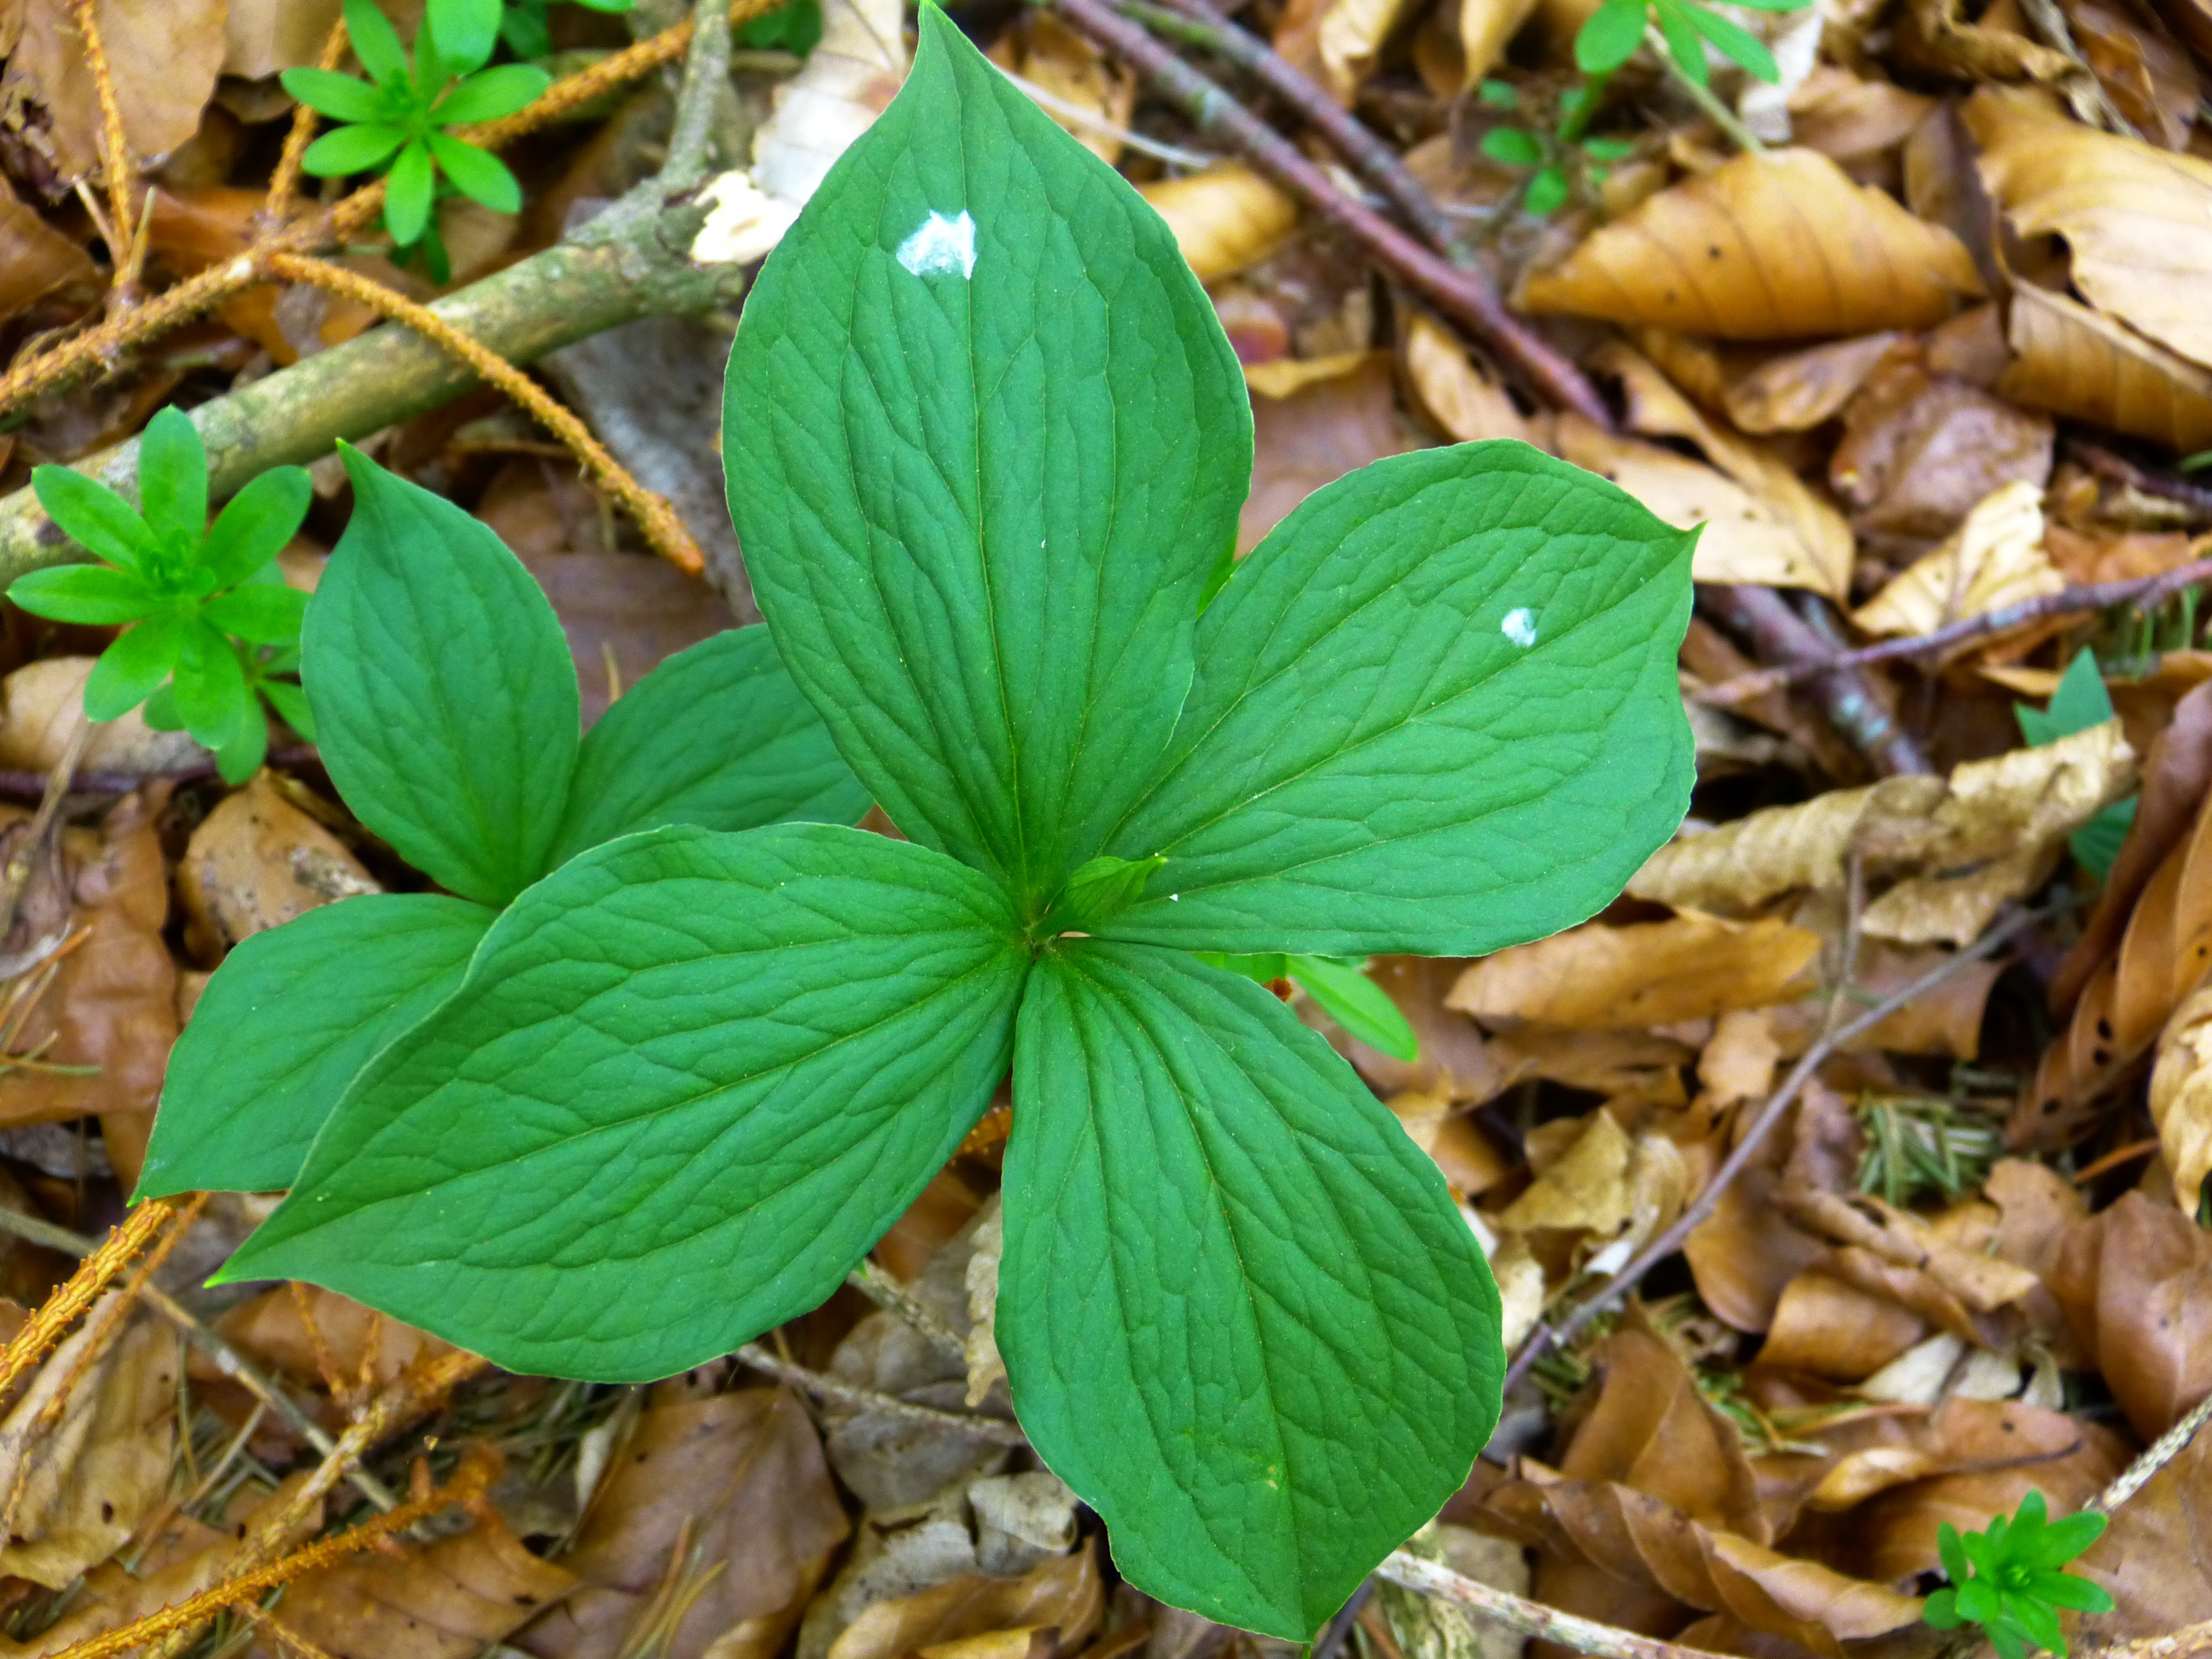
forest, plant, berry, leaf, flower, green, herb, botany, blue, flora, wildflower, wild plant, leaves, toxic, flowering plant, forest plant, herbaceous plant, folk medicine, herbalism, annual plant, land plant, herb paris, paris quadrifolia, four leaf herb paris, germ er family, sabadilla, plague berry, germ er greenhouse